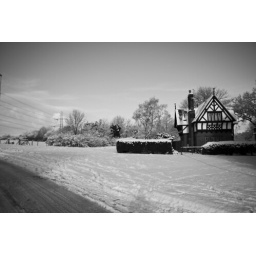
heavy snow witches house runcorn in snow black and white